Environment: real
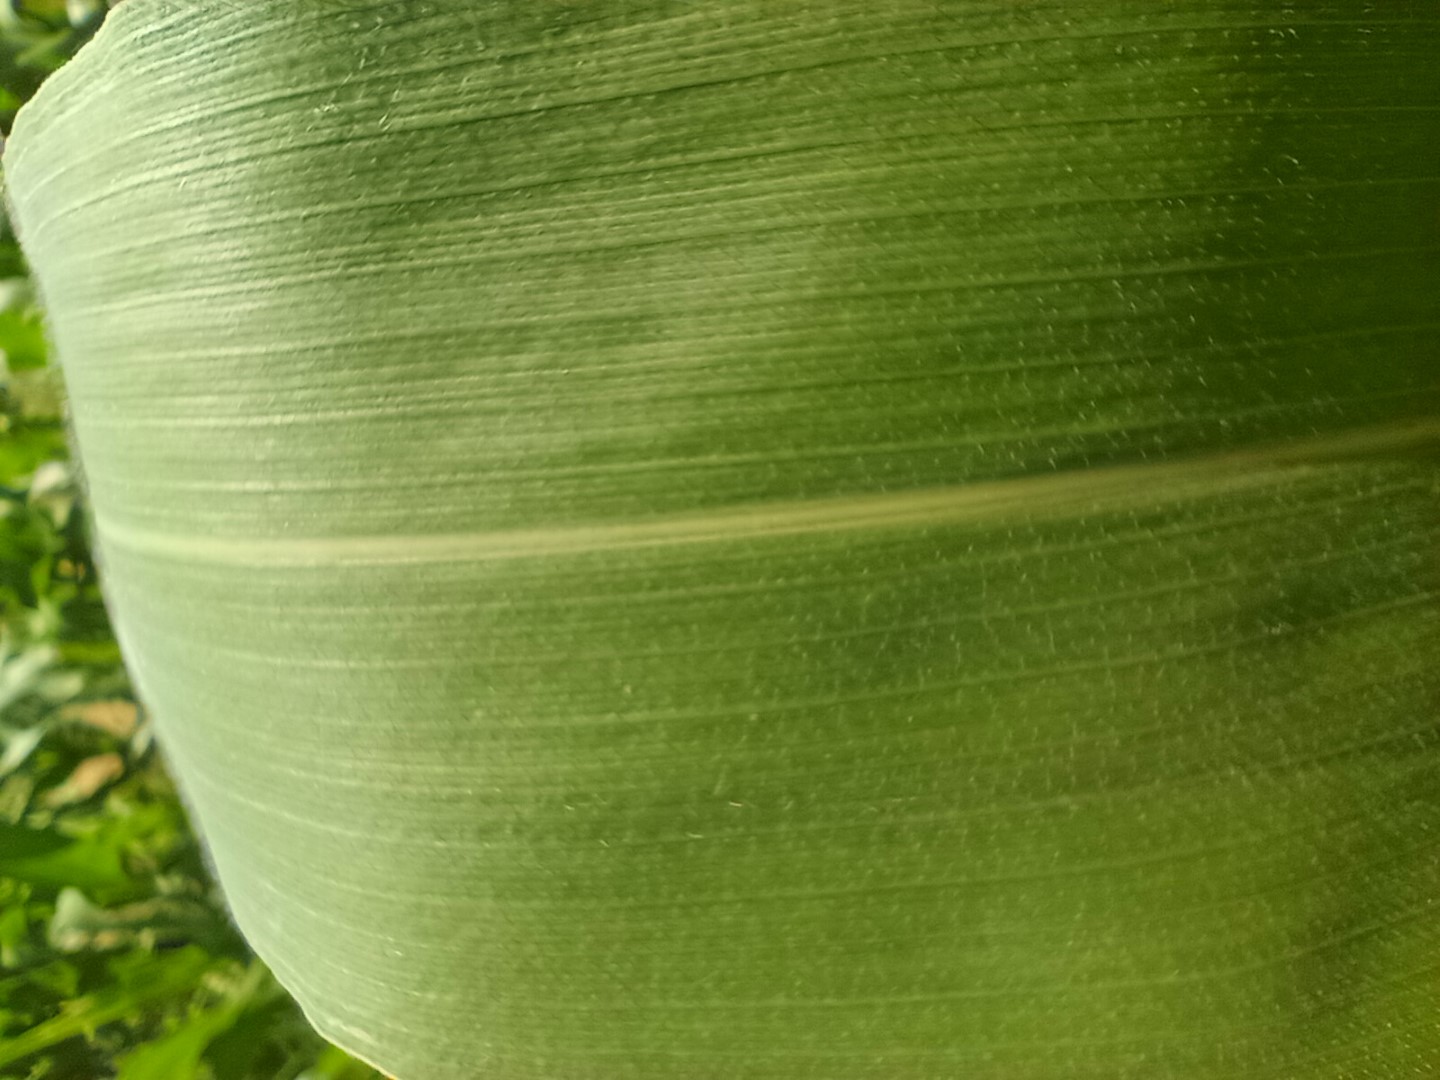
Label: healthy